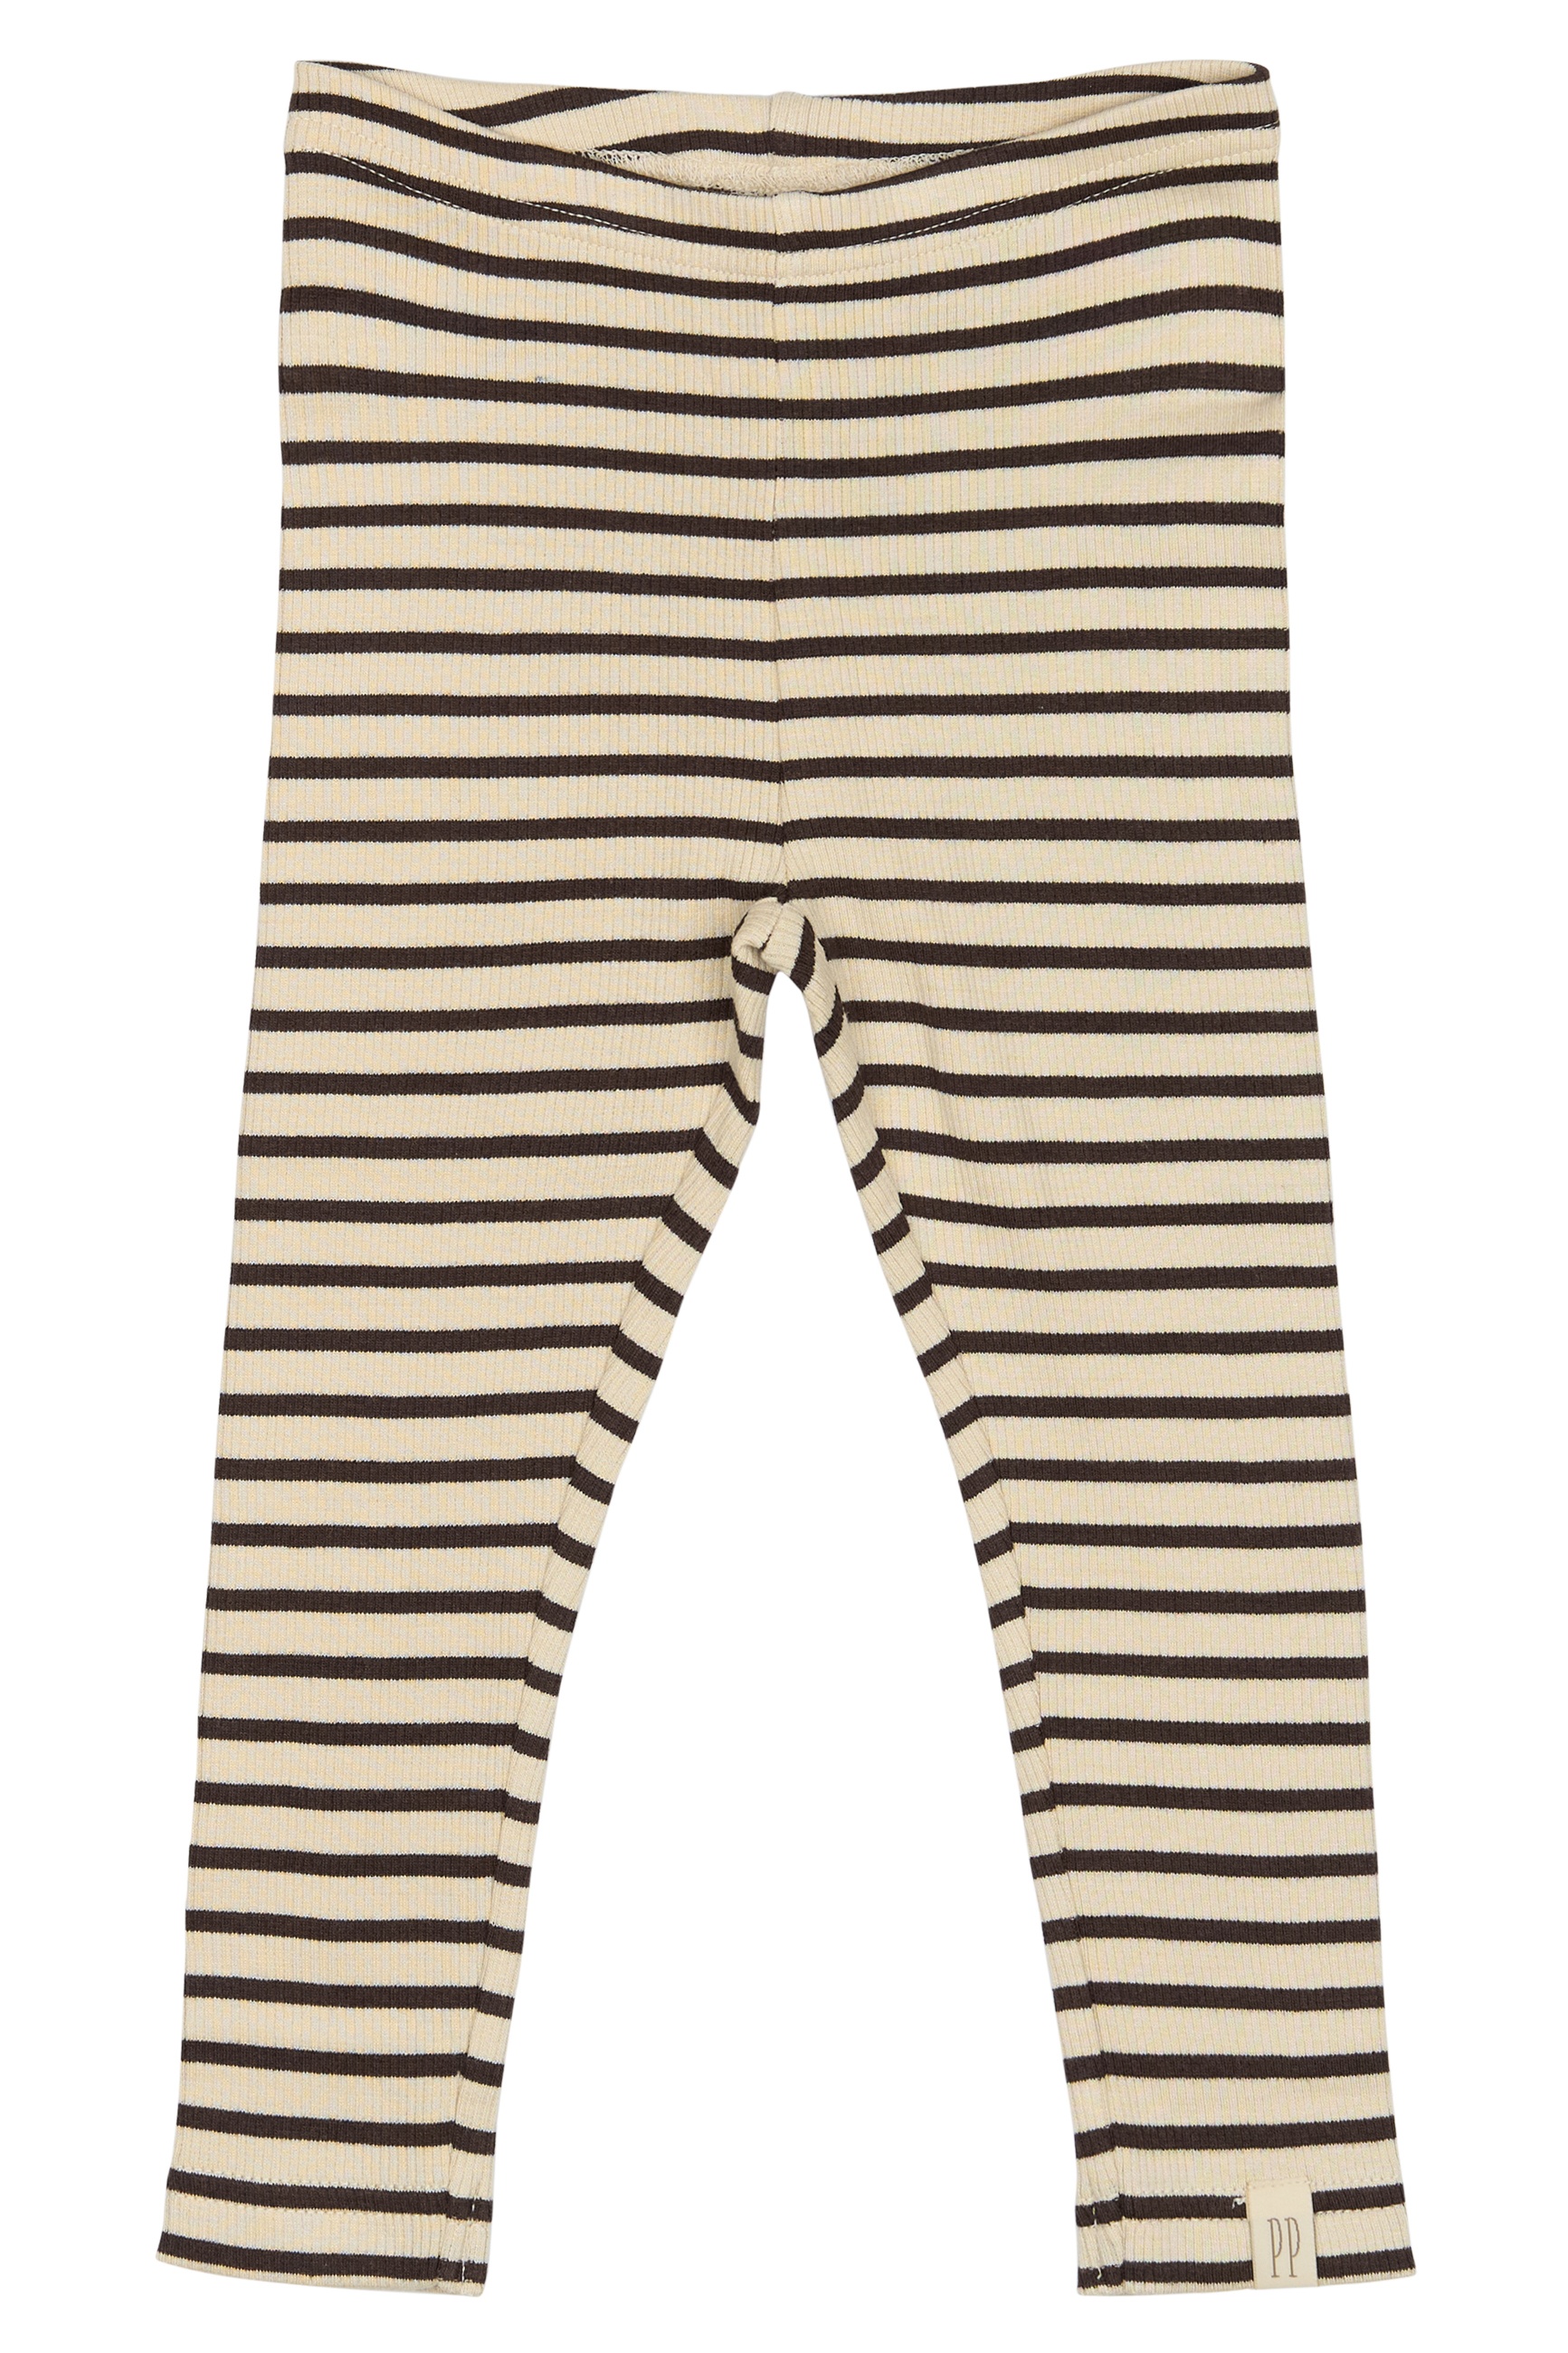
Petit Piao Leggings Modal Striped - Coffee Bean/Off White
StyleNr: PP302-coffee-bean-off-white
Brand: Petit Piao
Category: Apparel & Accessories > Clothing > Baby & Toddler Clothing > Baby & Toddler Bottoms > Leggings